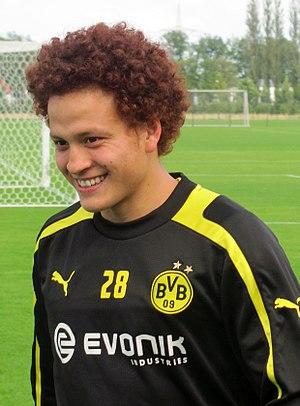
Mustafa Amini est un footballeur international australien d'origine afghane et nicaraguayenne, né le 20 avril 1993 à Sydney qui évolue au poste de milieu offensif au AGF Århus.